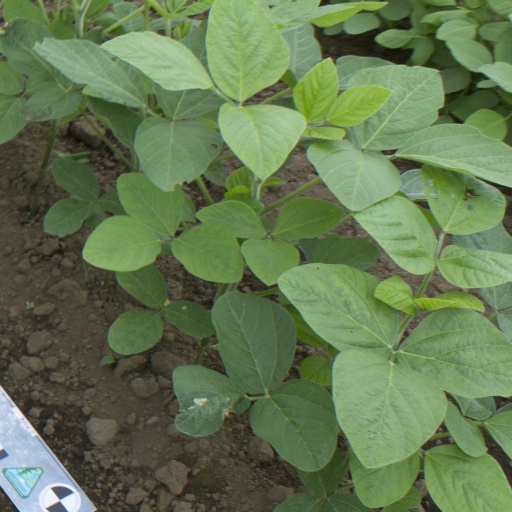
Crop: soybean